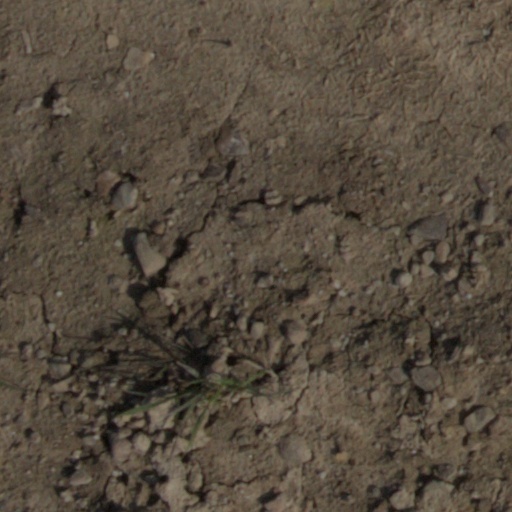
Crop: wheat